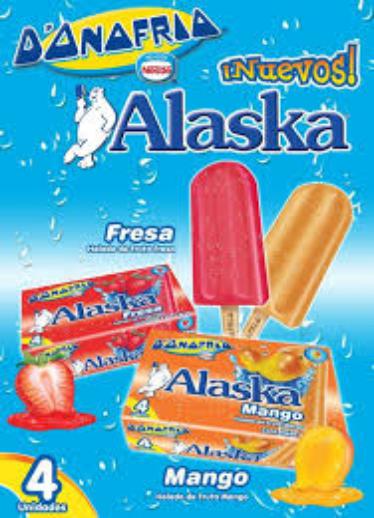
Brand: Chocolate D'Onofrio
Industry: Food